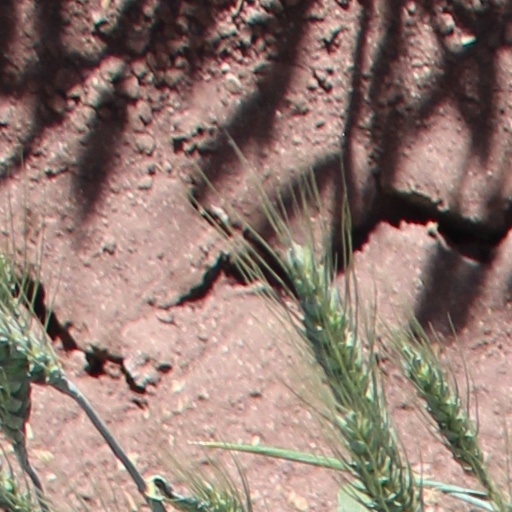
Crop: wheat